Perleberg station

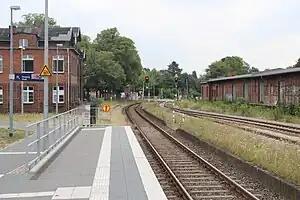
2019

Perleberg station is a railway station in the municipality of Perleberg, located in the Prignitz district in Brandenburg, Germany.